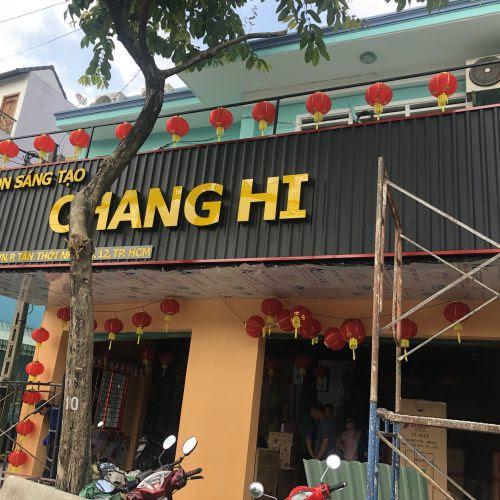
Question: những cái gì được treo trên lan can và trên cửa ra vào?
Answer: những chiếc đèn lồng màu đỏ